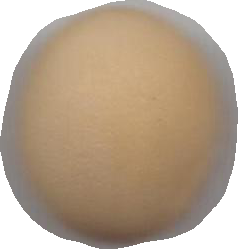
Variety: Grobogan